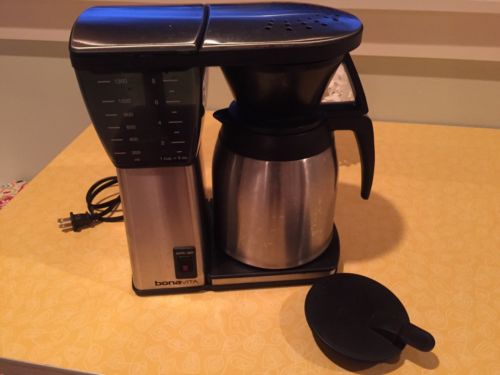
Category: coffee maker